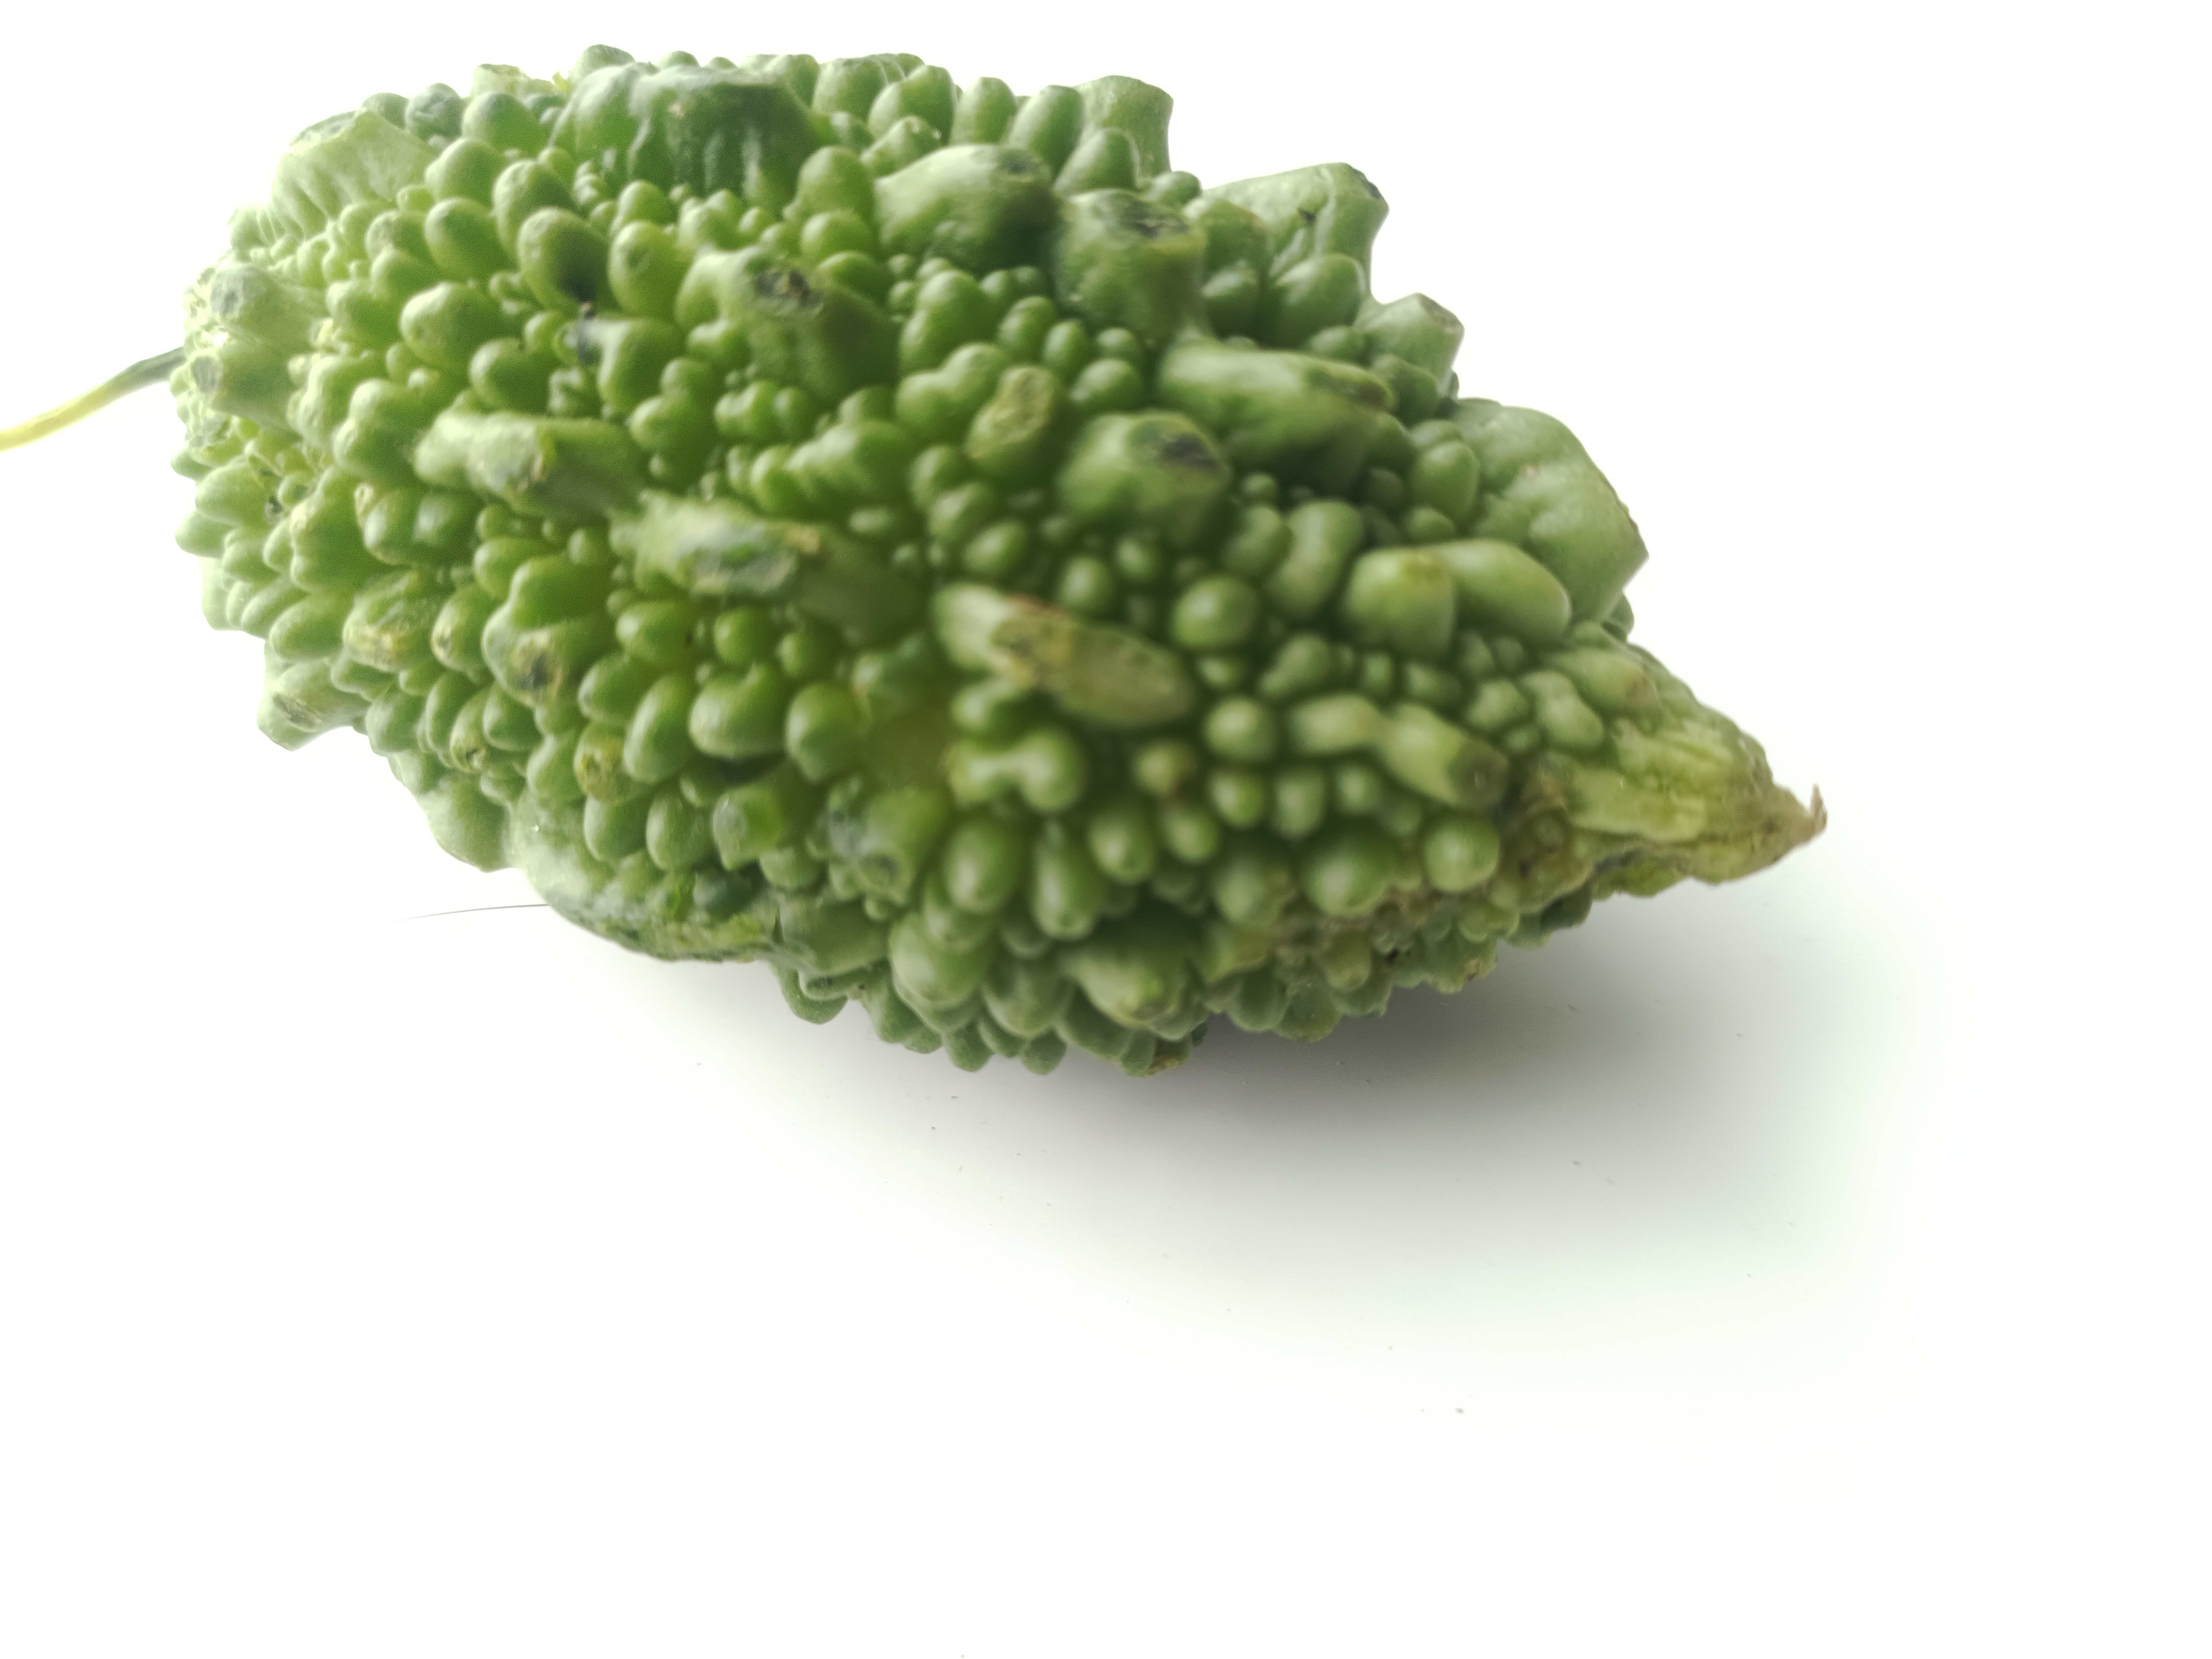
Label: Momordica charantia